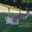
Label: deer